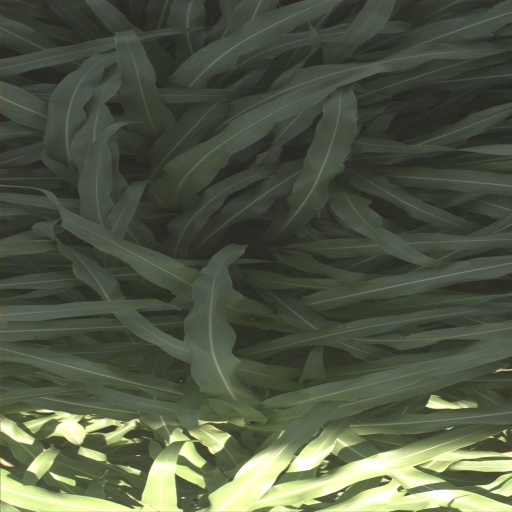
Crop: sorghum